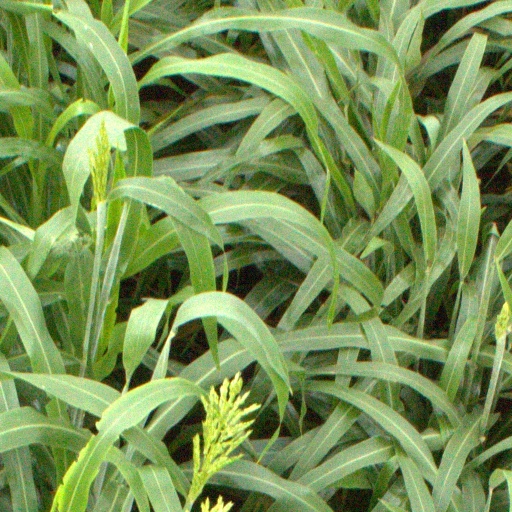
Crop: sorghum